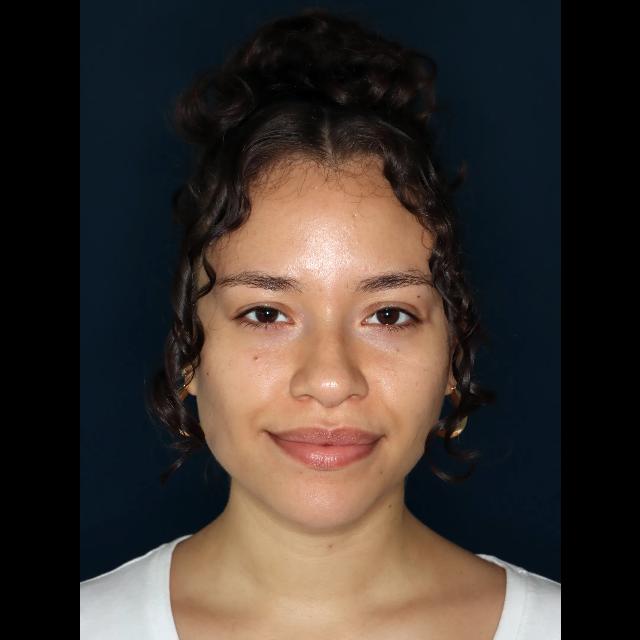
Label: Colored